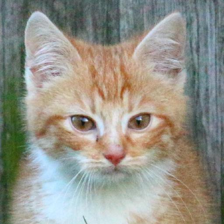
Label: animals